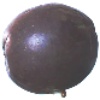
Label: Passion Fruit 1